Temple Jacob

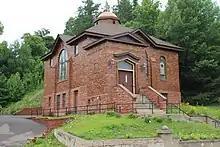
Southwest corner of the building

Maass Brothers Architects provided the plans and specifications. J. J. Kelly built the temple foundation, which is constructed of Jacobsville sandstone. A. J. Verville completed the superstructure. A vitrified glazed brick was used for the walls.